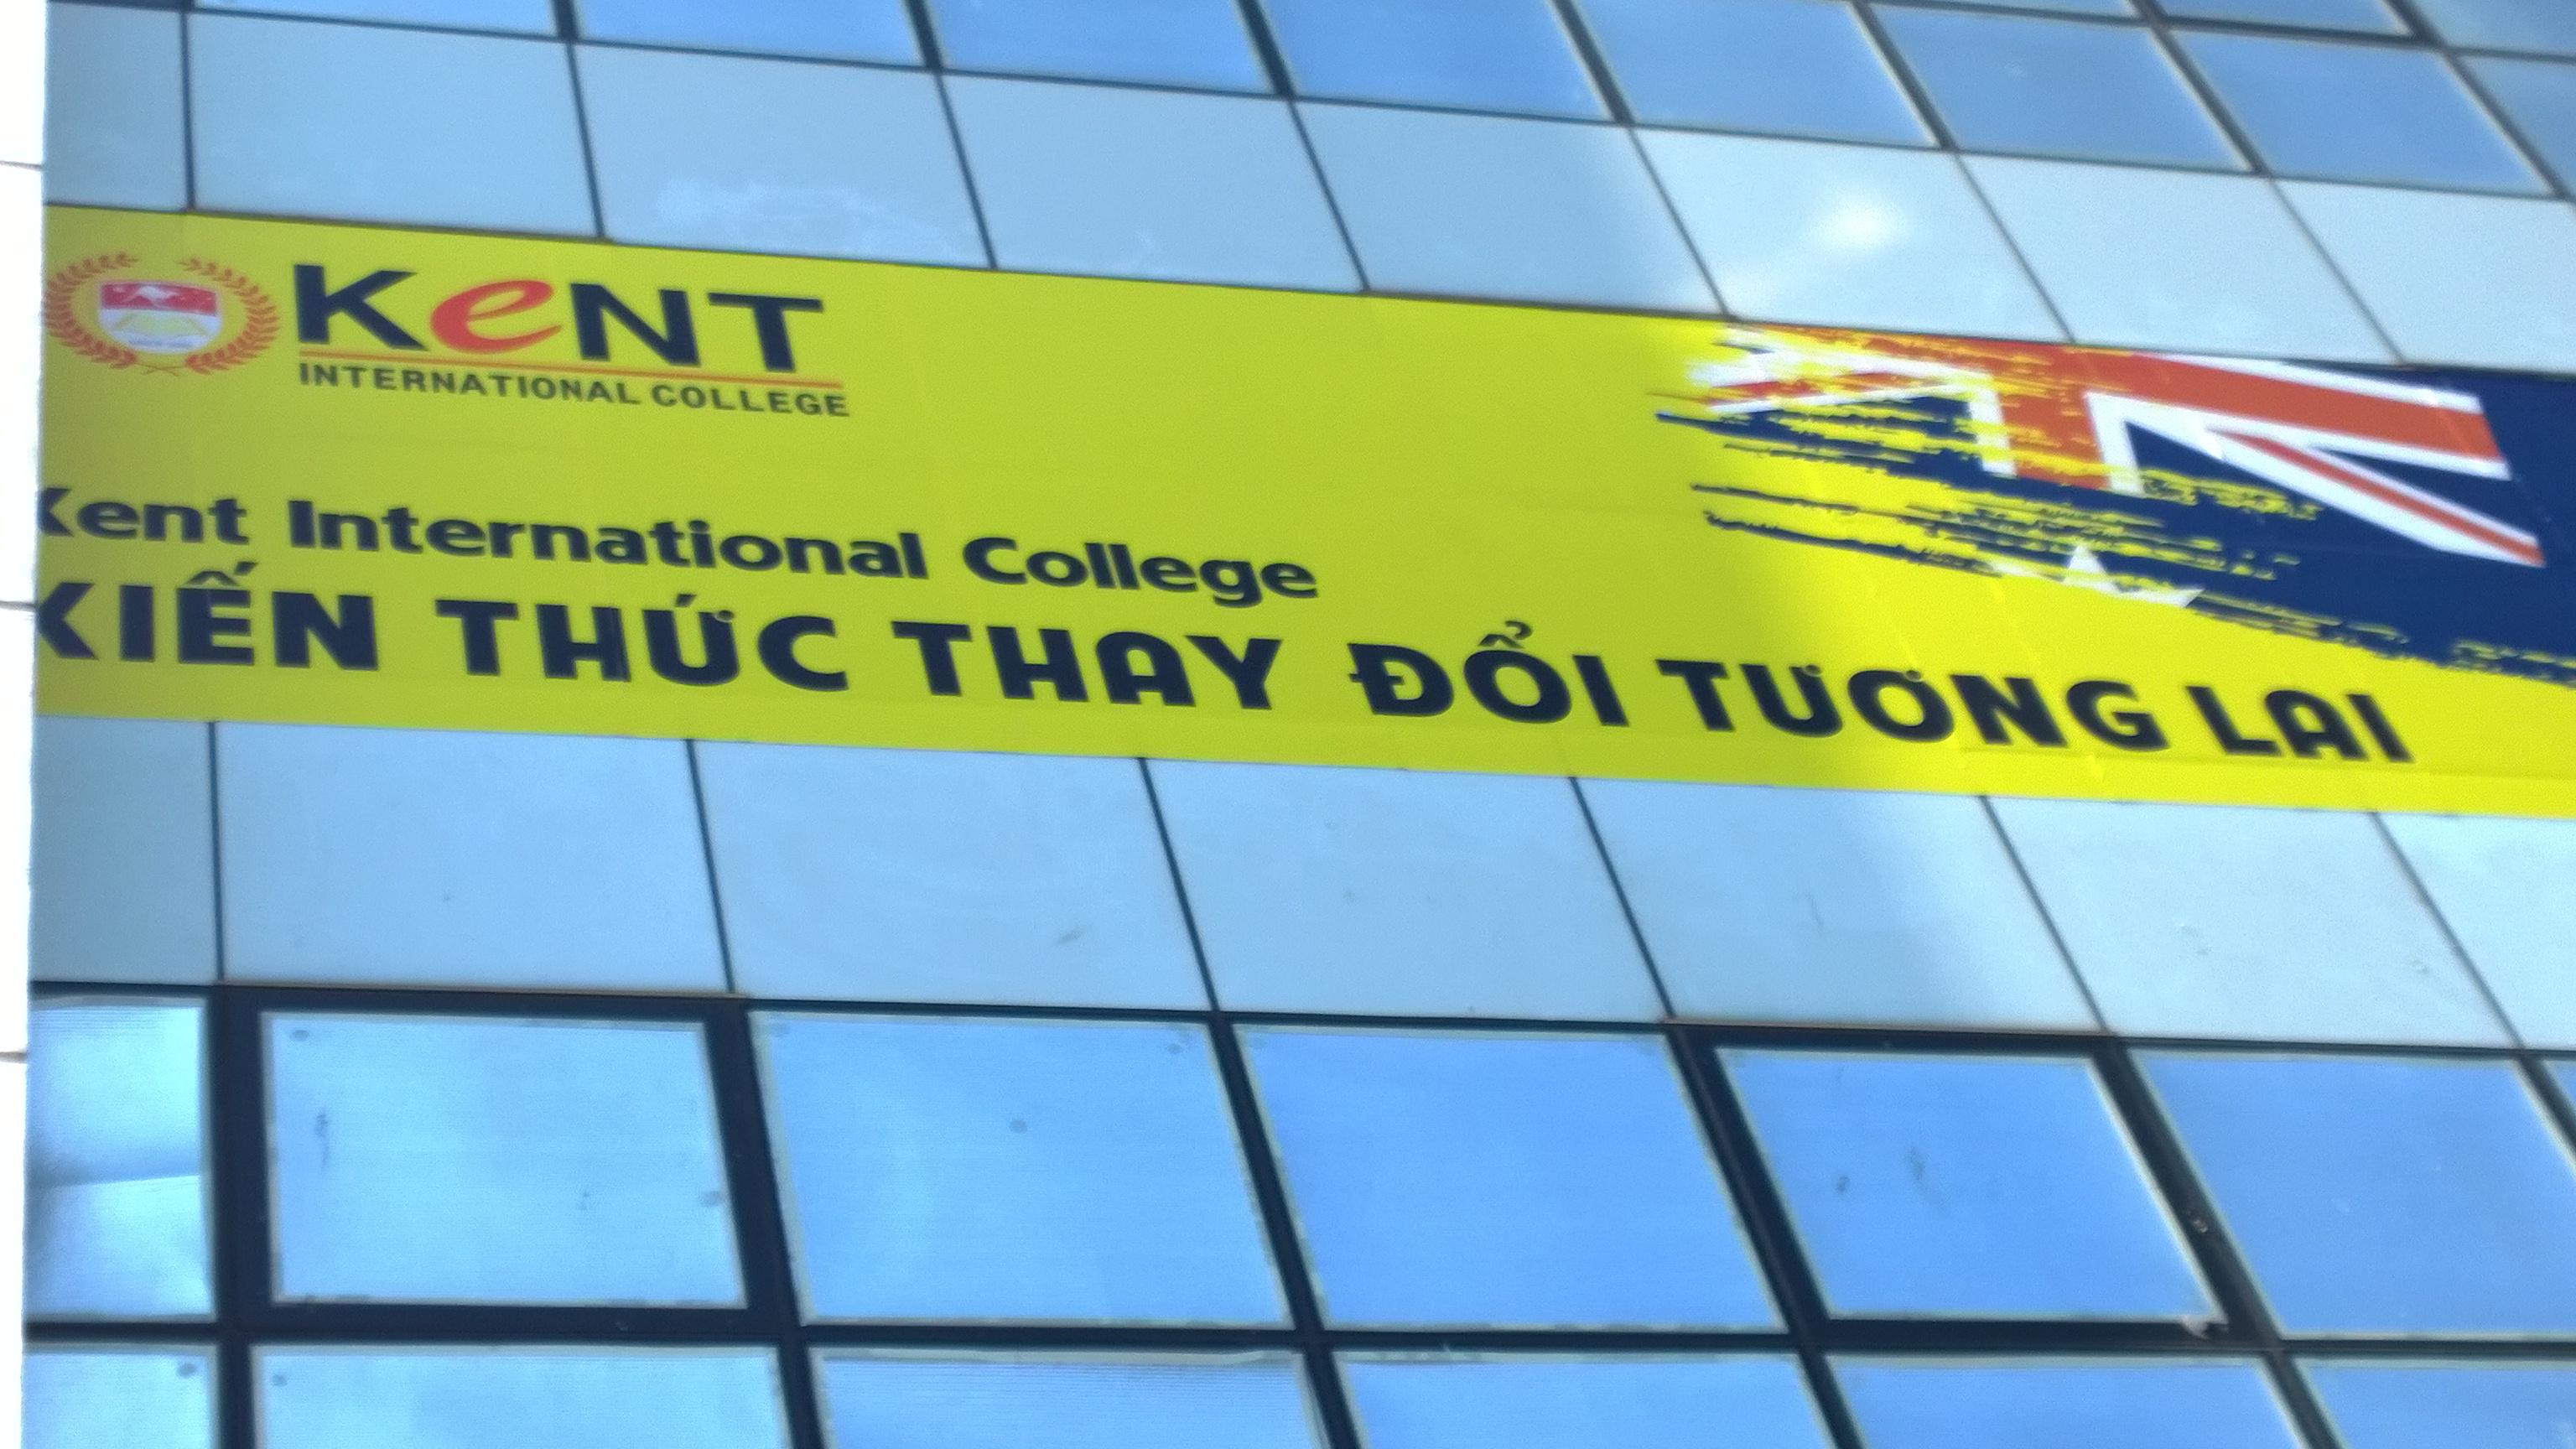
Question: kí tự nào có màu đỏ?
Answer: e trong kent ở góc trên bên trái